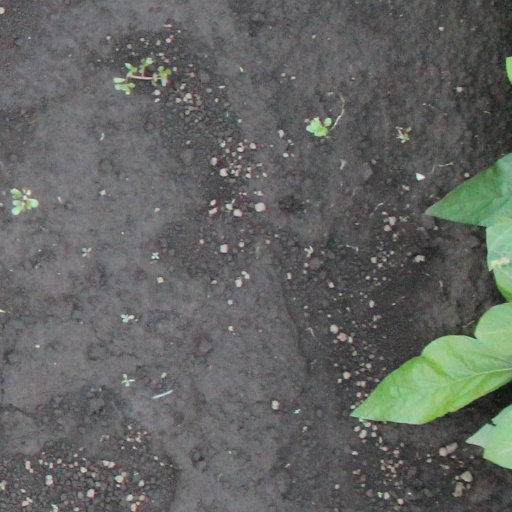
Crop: soybean